Lopo Fernandes Pacheco

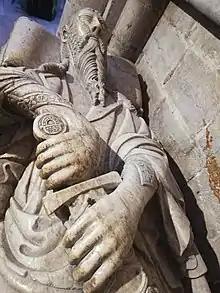
Tomb effigy

Lopo Fernandes Pacheco (died 22 December 1349), was the first of his lineage to accede to the highest ranks of the nobility, that of a "rico-homem", in the Kingdom of Portugal. He lived during the reign of King Afonso IV of Portugal of whom he was his favorite and loyal vassal. His parents were João Fernandes Pacheco and his wife Estevaínha Lopes de Paiva, daughter of Lope Rodrigues de Paiva and Teresa Martins Xira. His family owned properties in different parts of the kingdom although its area of influence was mainly Beira in the northern part of the country.